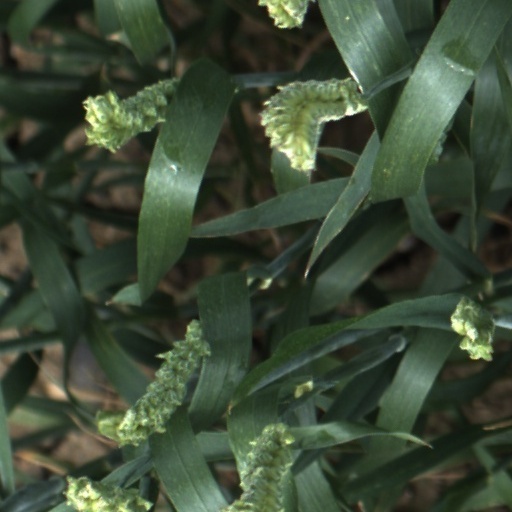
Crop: wheat